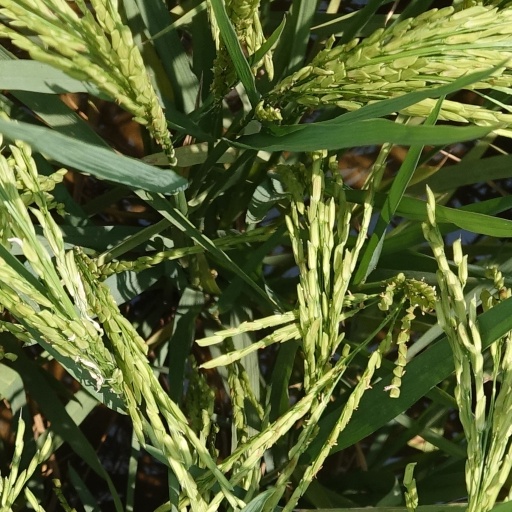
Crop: rice